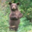
Label: bear